Songadya

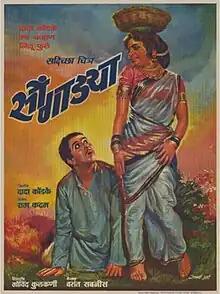
Theatrical release poster

Songadya is a 1971 Indian Marathi-language drama film directed by Govind Kulkarni and written by Vasant Sabnis. The film was produced and is starred by Dada Kondke with Usha Chavan. It was the debut of Kondke's own kind of ribald comedy, vaguely borrowed from tamasha, with a seductive heroine, an innocent but bumbling hero, and dialogue full of innuendo and sexual puns.